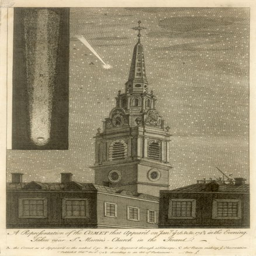
comet passing the spire of person .